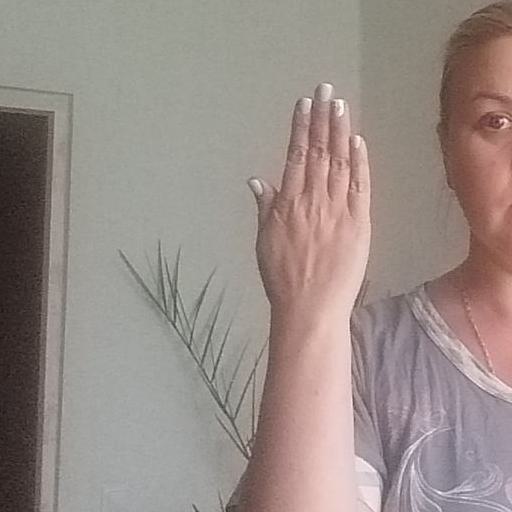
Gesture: stop_inverted